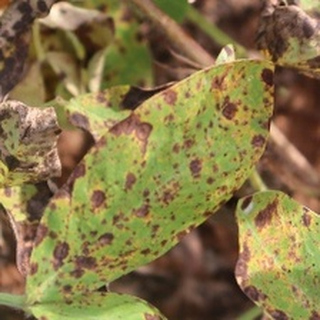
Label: groundnut_late_leaf_spot